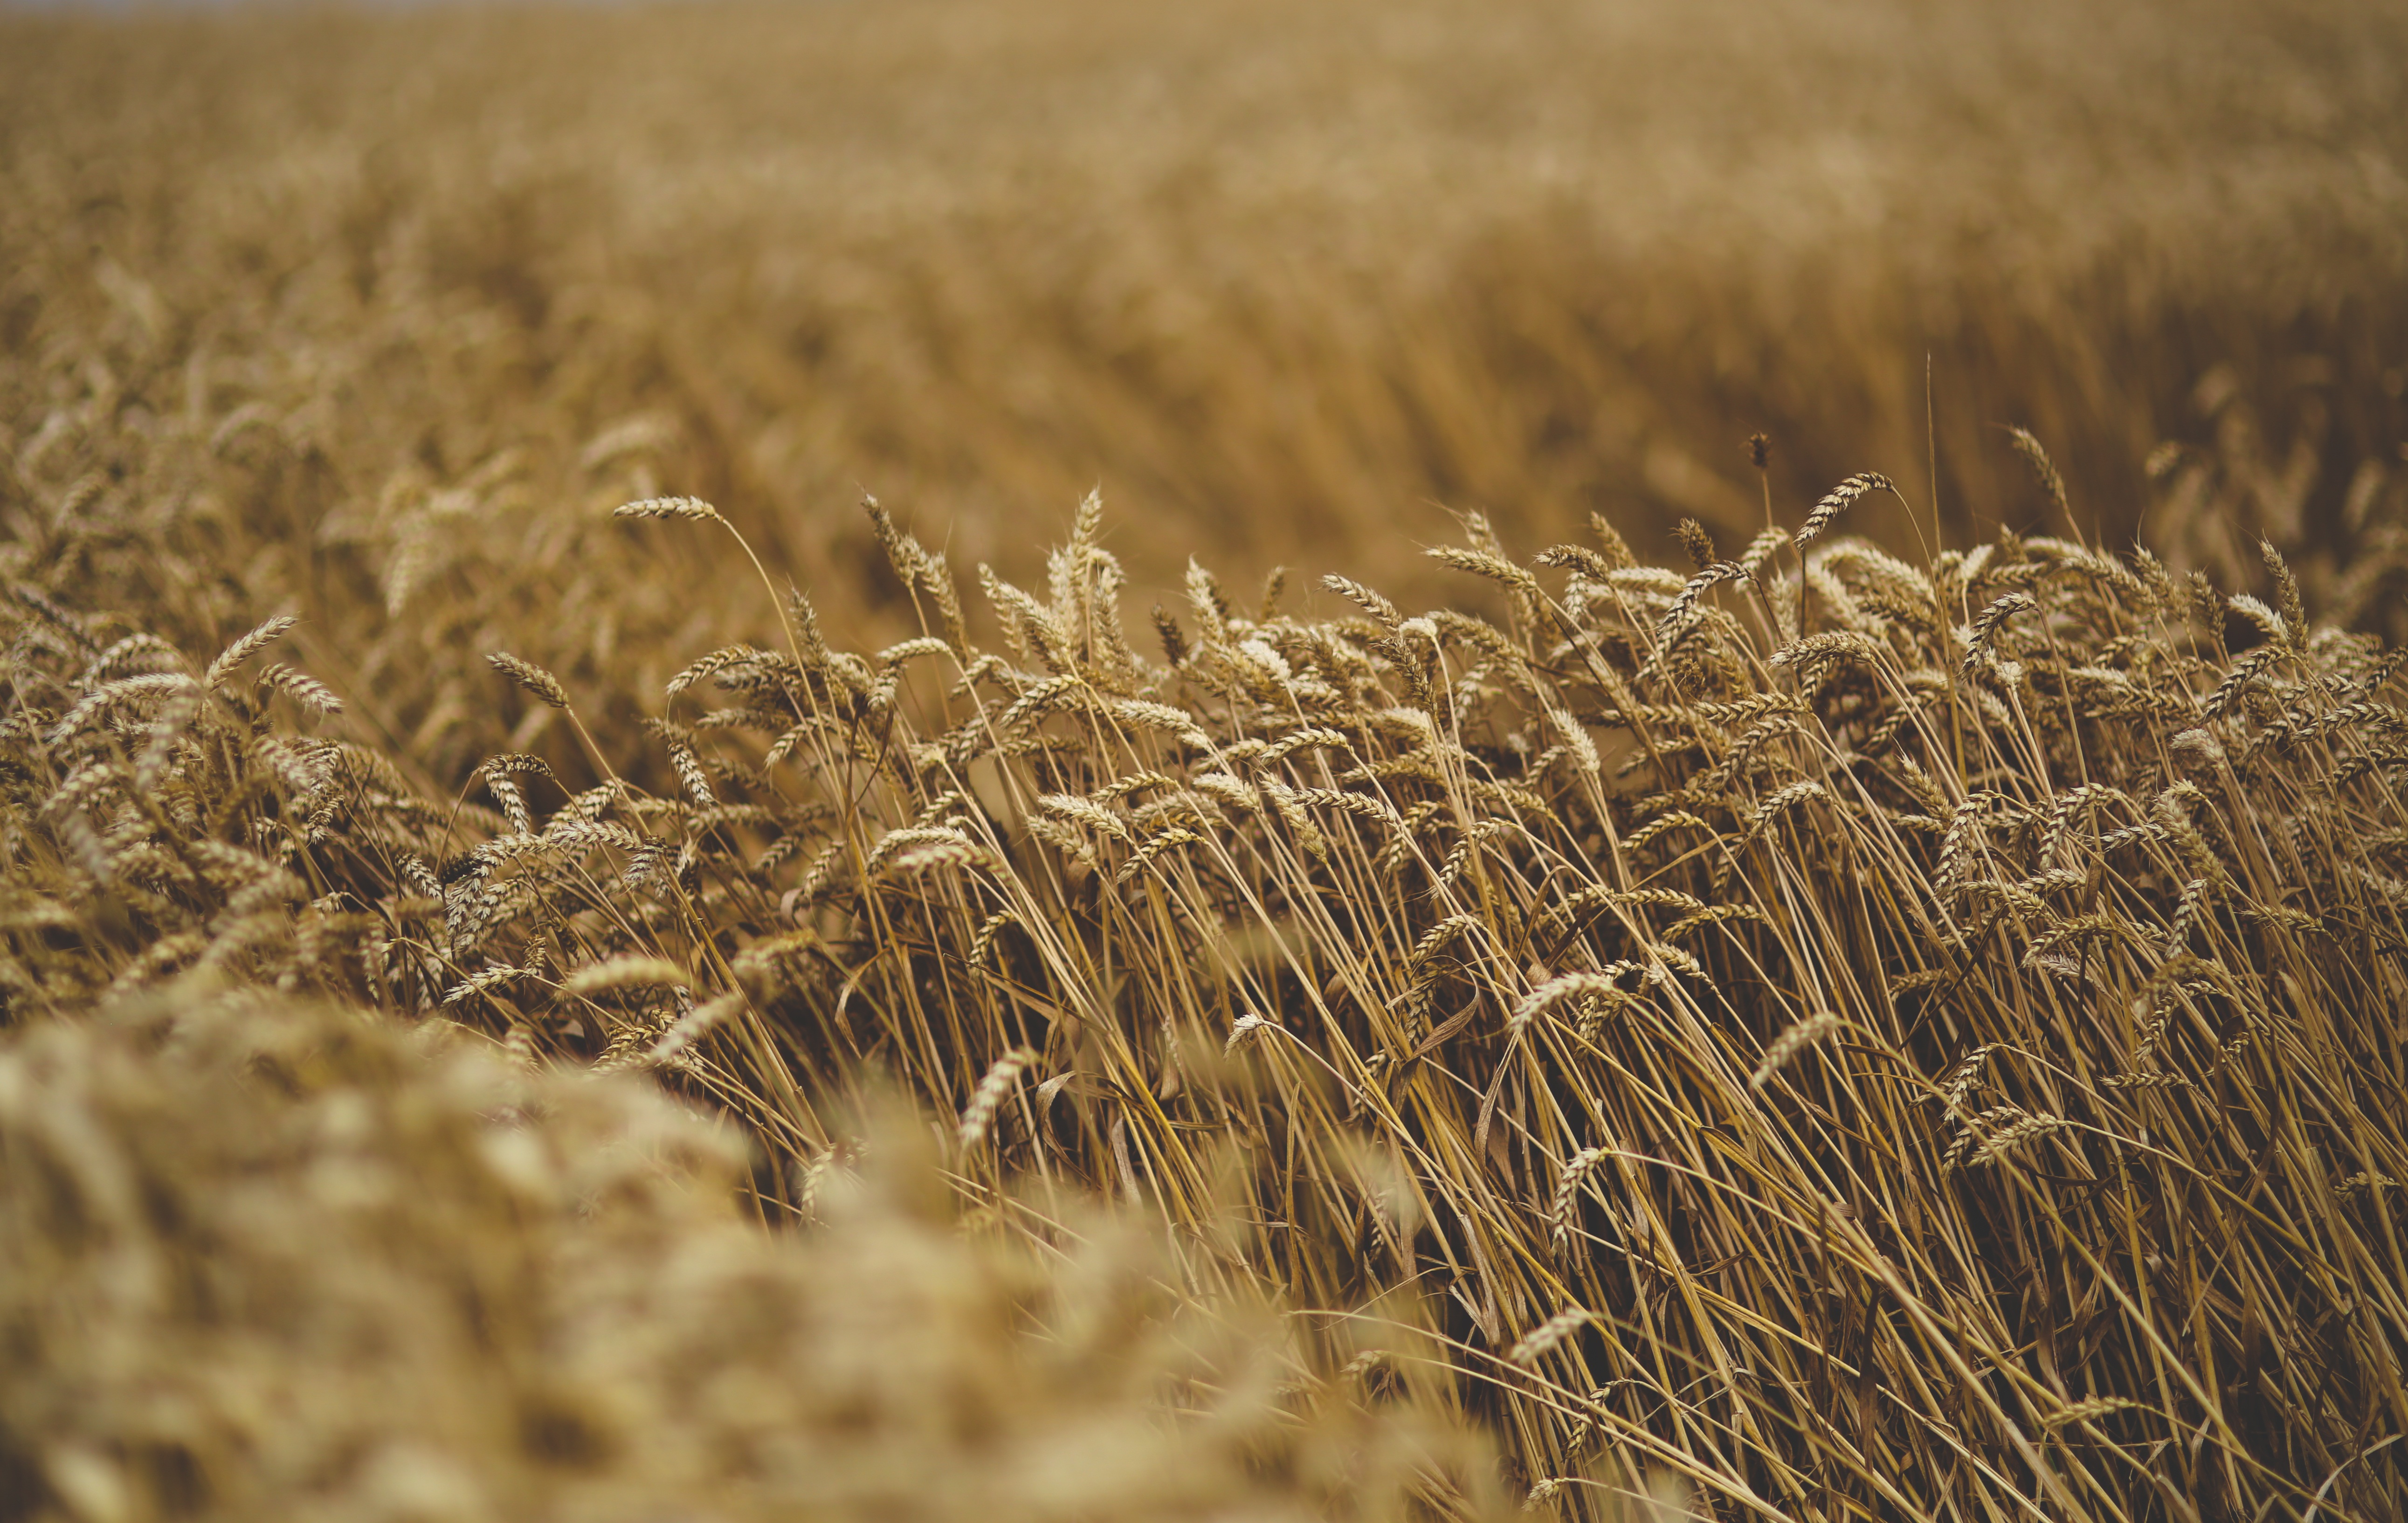
nature, grass, plant, field, barley, wheat, grain, prairie, wind, food, crop, soil, agriculture, cereal, close up, moving, grassland, rye, flowering plant, commodity, hordeum, grass family, land plant, food grain, einkorn wheat